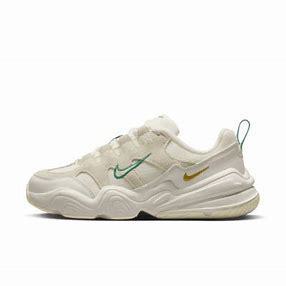
Brand: Nike
Model: Tech Hera